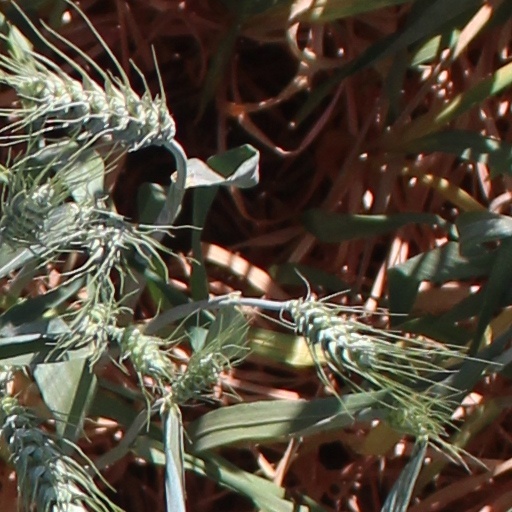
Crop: wheat